Timeline of the COVID-19 pandemic in the United States (2020)

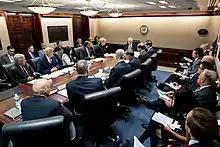
Vice President Mike Pence with White House coronavirus task force principals on March2 in the White House Situation Room

In New York, Governor Andrew Cuomo announces the state's first reported case of COVID-19: a woman in her late 30s, who apparently contracted the virus while traveling in Iran and is self-isolating at home, in New York City. Oregon confirmed its second case, a household contact of its first case. The Rhode Island Department of Health announces a presumptive case in a person in their 40s who had traveled to Italy in mid-February, and a second case, a teenager who had traveled with the first person.